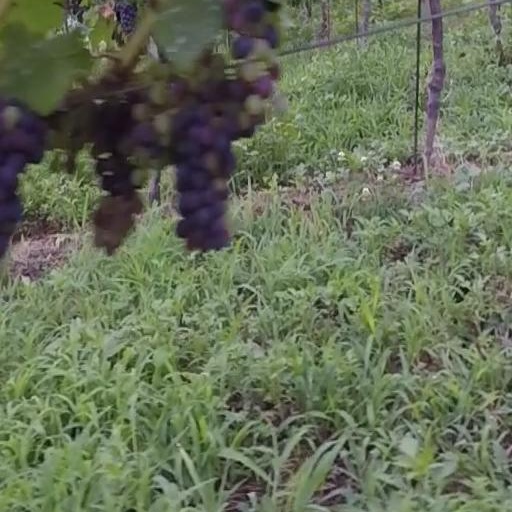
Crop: grape